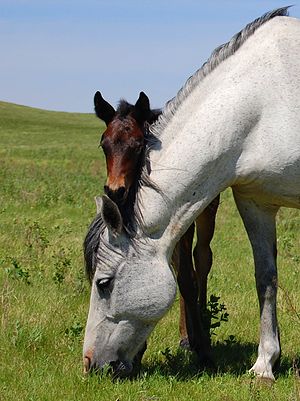
Nokotahest / Racebeskrivelse
Nokotahoppe med føl
Nokotahesten er en hesterace, der nedstammer fra vildheste i Theodore Roosevelt National Park, North Dakota i USA, og som engang var i almindelig brug som andre landracer. Racen har i hundreder af år været en vigtig del af kulturen i North Dakota, lakota-, dakota- og nakotafolkene samt blandt nybyggerne og har fået status af Honorary State Equine for sin rolle i North Dakotas historie. I dag opfødes størstedelen af de tilbageværende nokotaheste i halvvild tilstand i Nokota Horse Conservancy og i samarbejde med NHC af Leo og Frank Kuntz, der opdagede hestene, da de var på udkig efter mere robuste heste med godt temperament til brug i Great American Horse Race. NHC's raceregister skelner mellem fire typer nokotaheste: National Park Ranch, National Park Traditionel, National Park Cross og National Park Party Blood, som adskiller sig fra hinanden ud fra kropsbygning og grader af indkrydsning.